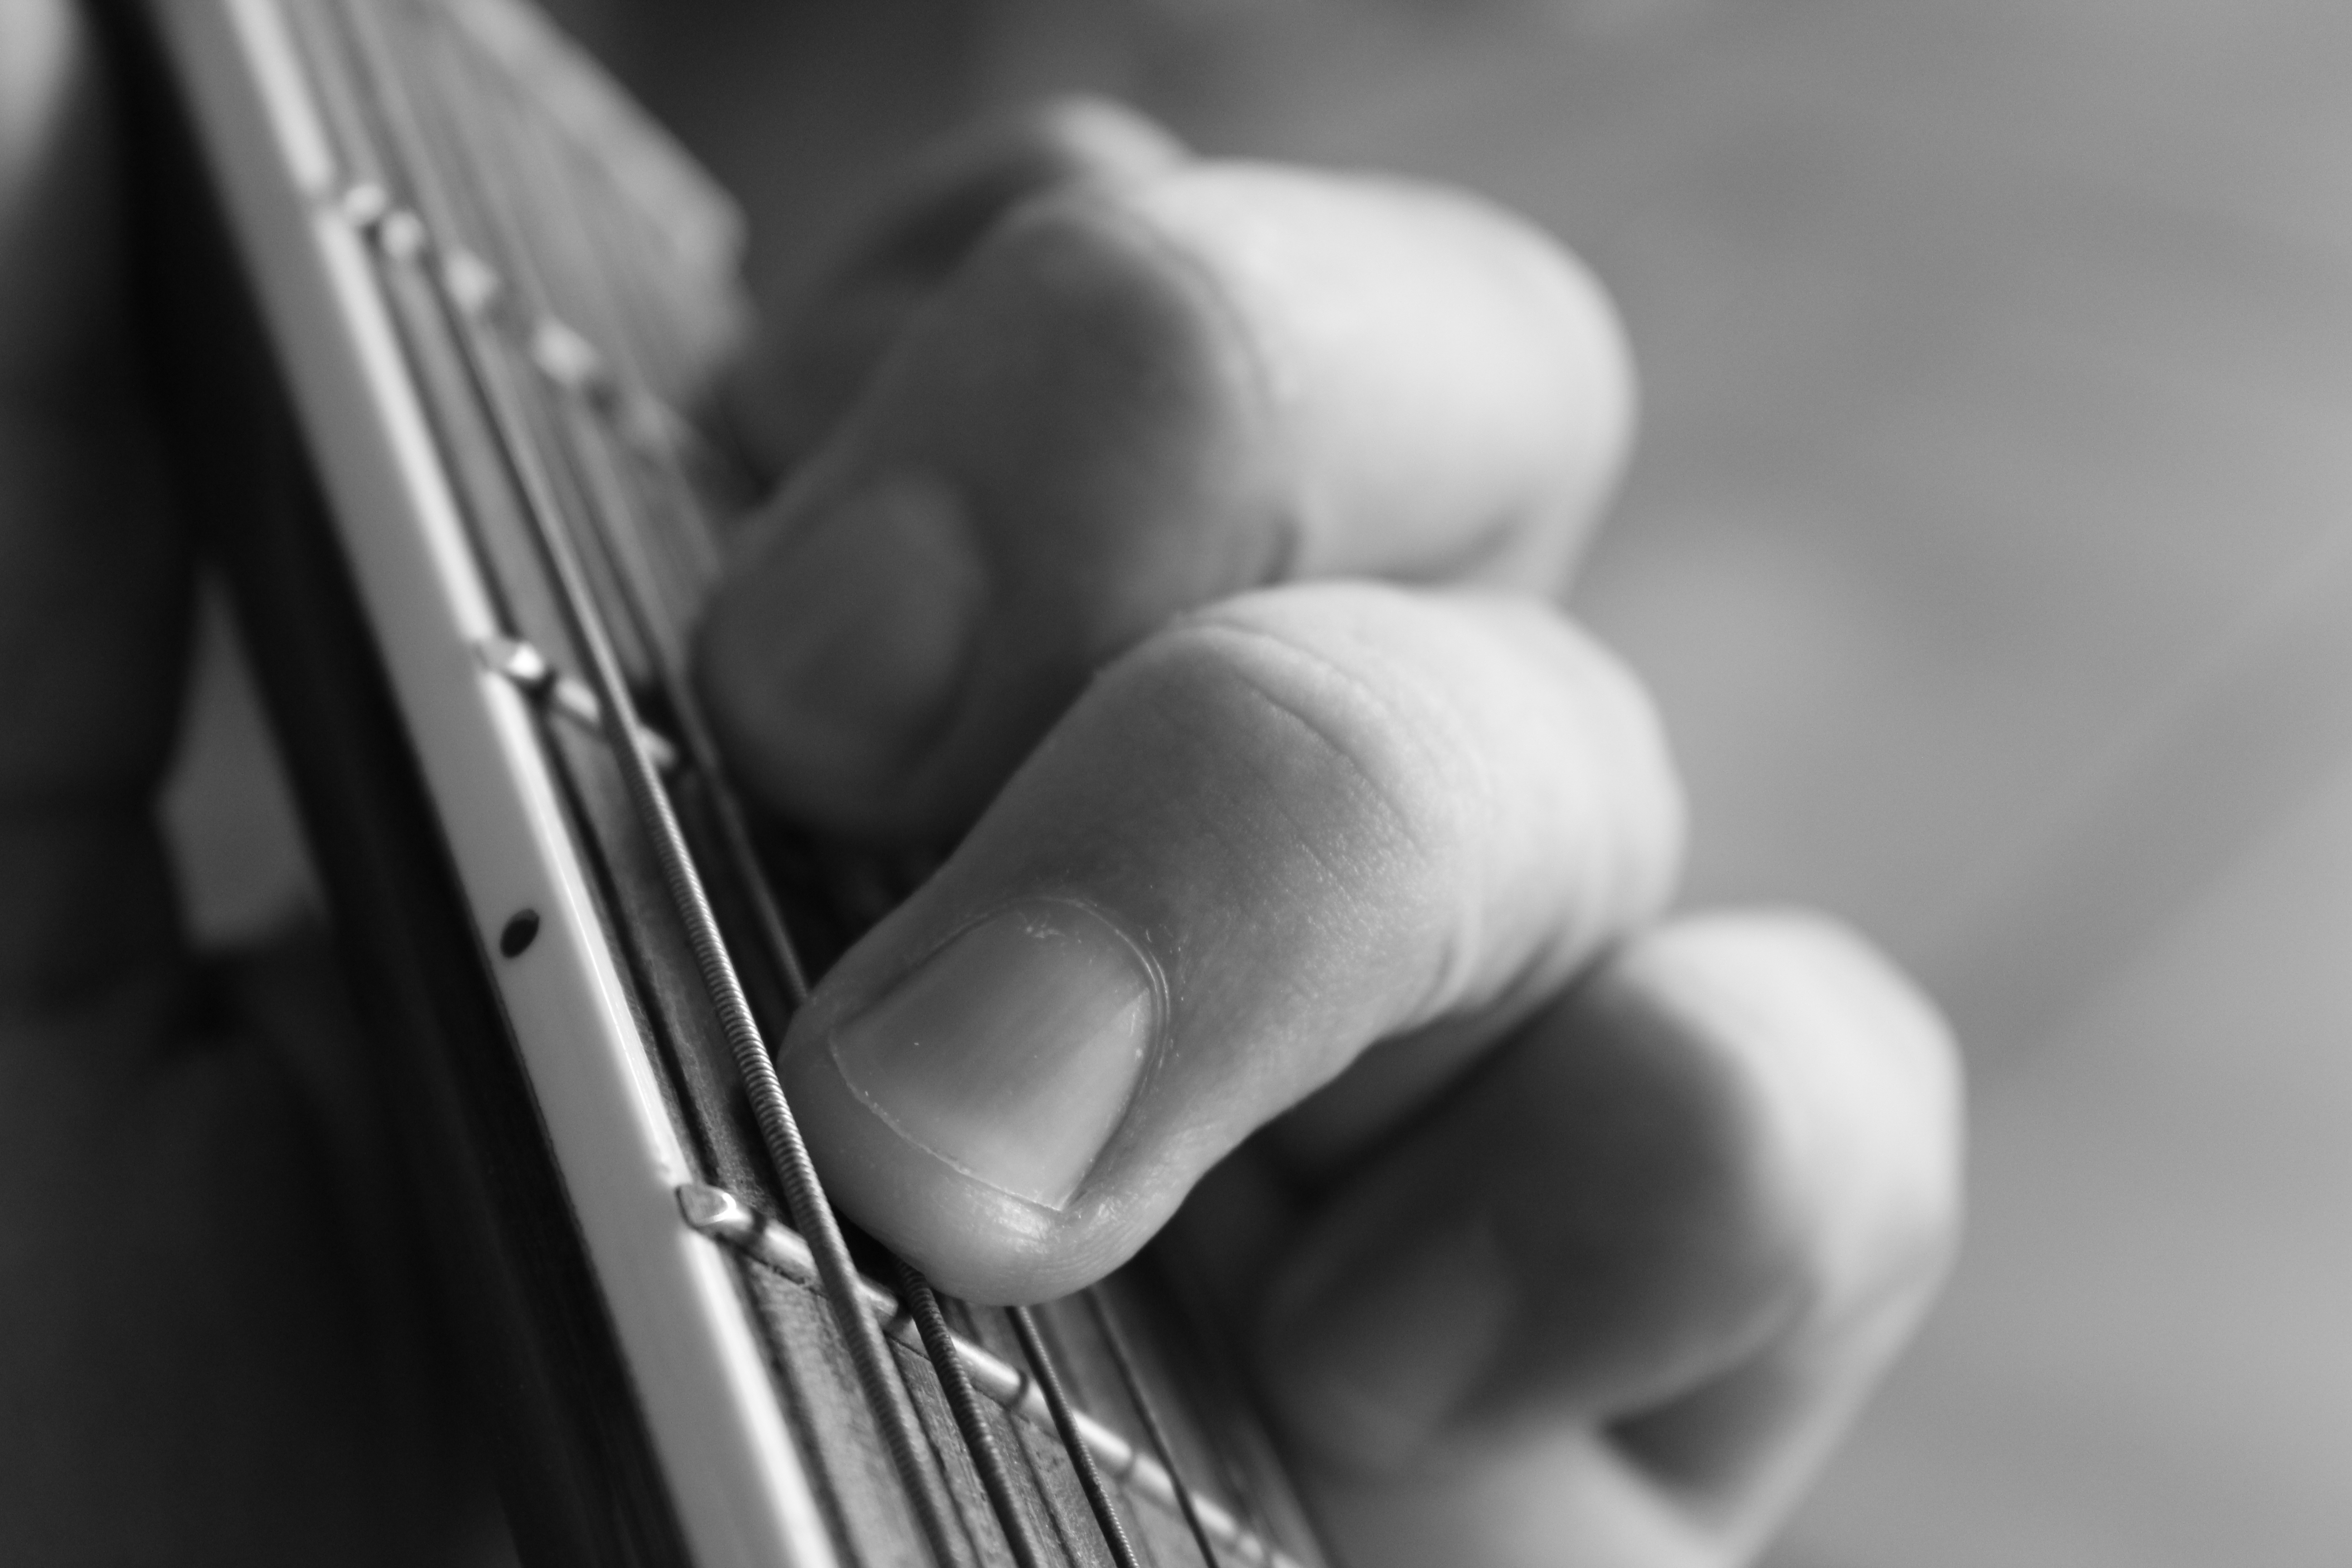
hand, black and white, white, photography, guitar, leg, finger, black, monochrome, arm, playing guitar, close up, fingers, eye, macro photography, monochrome photography